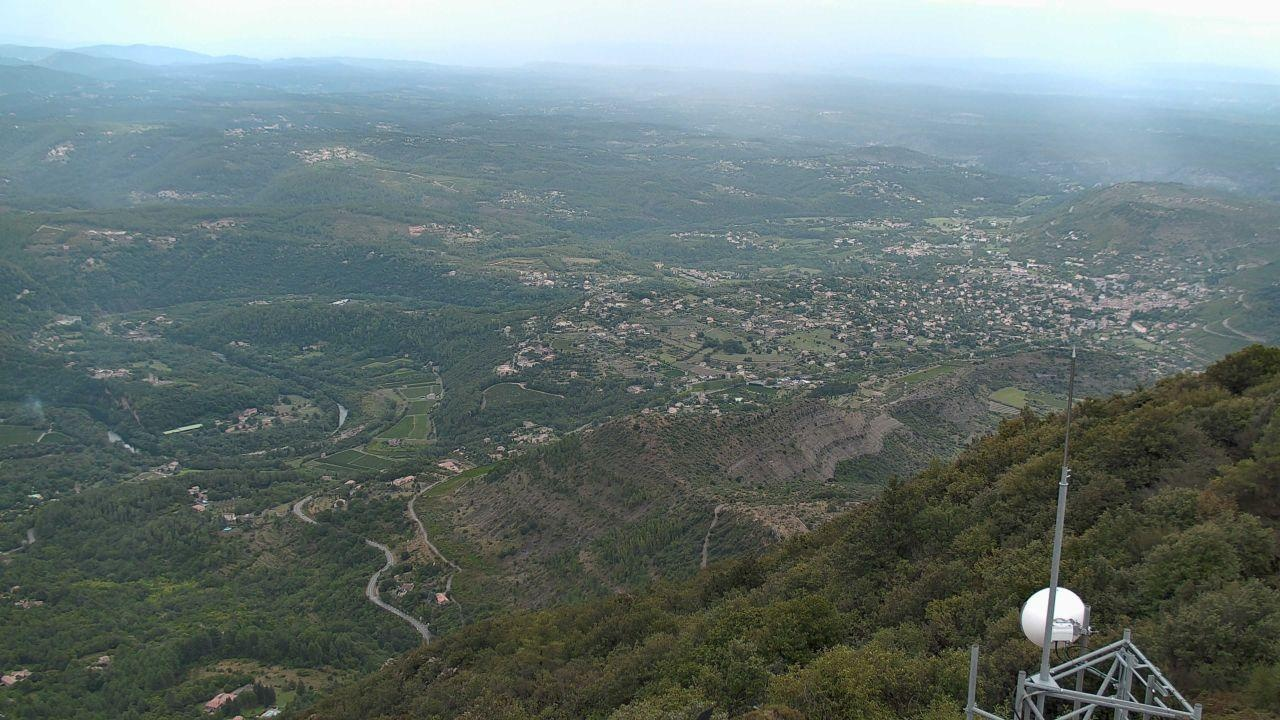
Fire: no
Smoke: yes